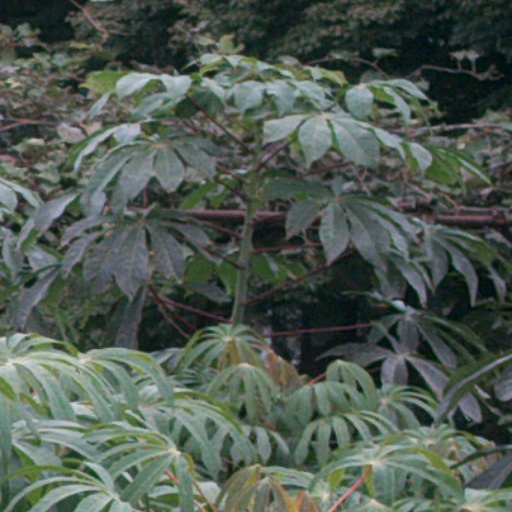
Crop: cassava